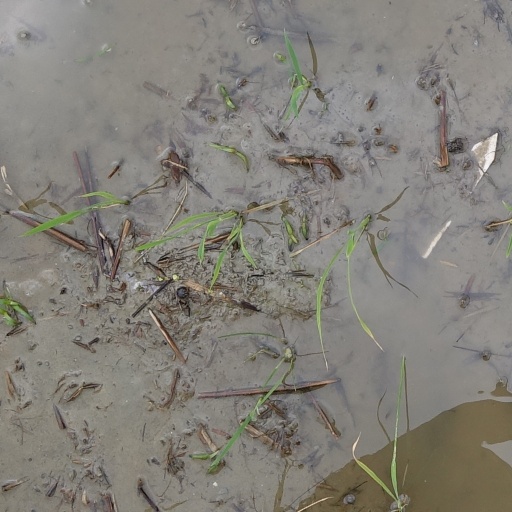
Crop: rice